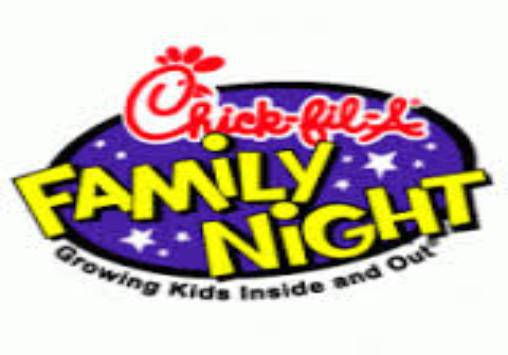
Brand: Chick-fil-A
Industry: Food